Deccan Queen

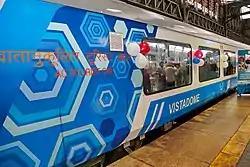
Deccan Queen Vistadome Coach 2021

On 19 August 2020, Central Railways announced an allocation of brand new LHB coach coupled with a simultaneous introduction of a unique culturally significant "Green-Brown-Yellow" curvilinear stripe livery on all of the coaches of Deccan Queen. The unique new livery has been finalized after numerous consultations with commuters as well as Design Engineers. The new livery features a dark green-colored main background, with brown and yellow curvilinear stripes, that run from the right end of the coach and end at 2/3rds of the length of the coach thereby giving the rake a unique GenZ look that is bound to make heads turn in conjunction with eyebrows raised. In addition, a selection of such a dark Green livery would ensure that the train's color does not get adversely impacted at the time of the Indian Monsoon. This train will now run with an introduction of push–pull Technology and head-on generation-equipped WAP-7 three-phase electric locomotives of Kalyan Electric Loco Shed, which will also have the same livery as the rest of the train. The unique Dine-in pantry car of this legendary train will still be retained although in a fresh new LHB avatar.